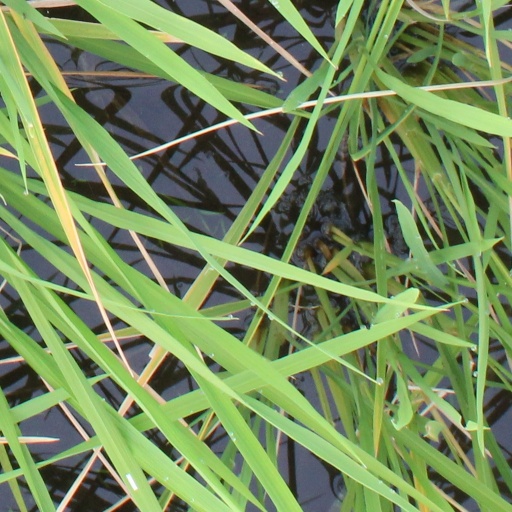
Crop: rice